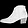
Label: Ankle boot